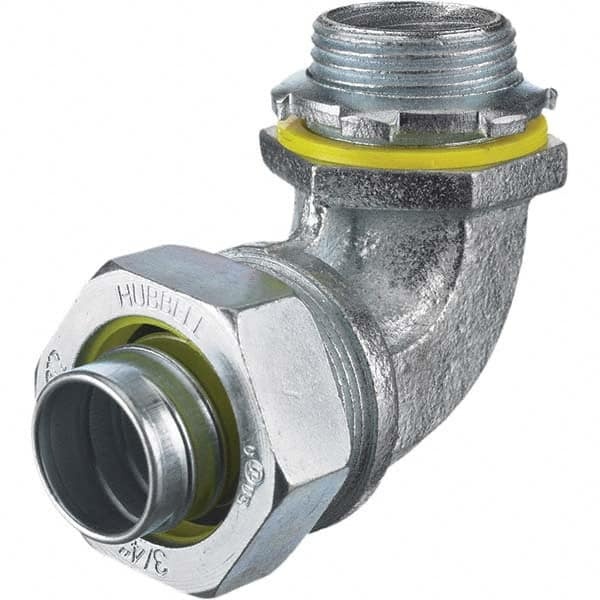
Hubbell Wiring Device-Kellems - Conduit Fittings Fitting Type: Connector Conduit Type: Liquidtight
Item #: 96196035 Brand: Hubbell Wiring Device-Kellems Model #: H2009 Product Specifications Conduit Fittings; Fitting Type: Connector ; Conduit Type: Liquidtight ; Trade Size (Inch): 2 ; Insulation Type: NonInsulated ; Connection Type: Compression ; Material: Steel; Malleable Iron Fitting Type Connector Conduit Type Liquidtight Trade Size (Inch) 2 Insulation Type NonInsulated Connection Type Compression Material Steel; Malleable Iron Area of Application Dust Resistant; Watertight Connector Shape 90 Coupling Style Conduit
Brand: Hubbell Wiring Device-Kellems
Category: Hardware > Power & Electrical Supplies > Conduit & Housings > Electrical Conduit > Flexible Electrical Conduit